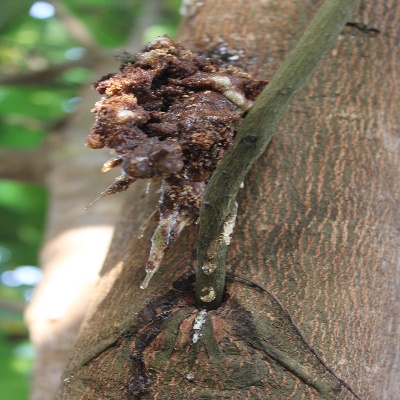
Crop: Cashew
Condition: gumosis